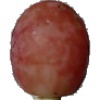
Label: Grape Pink 1